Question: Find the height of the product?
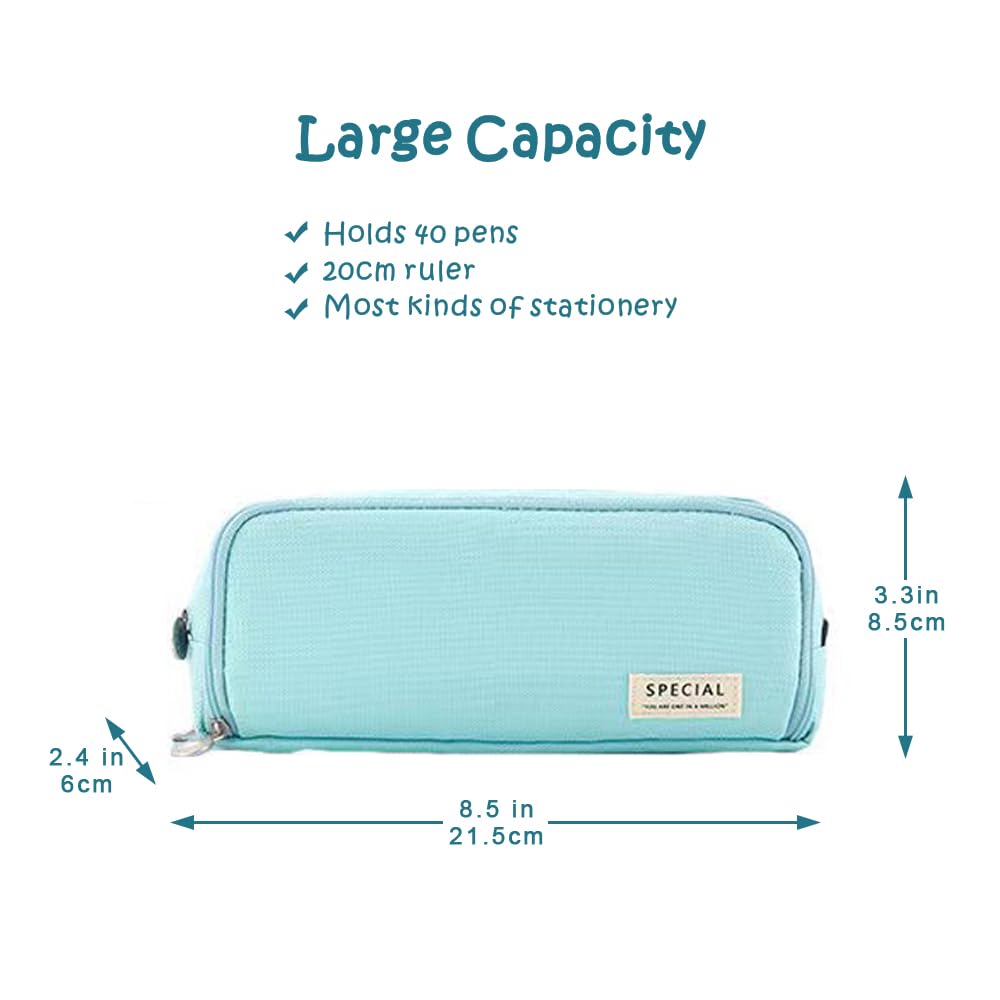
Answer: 3.3 inch